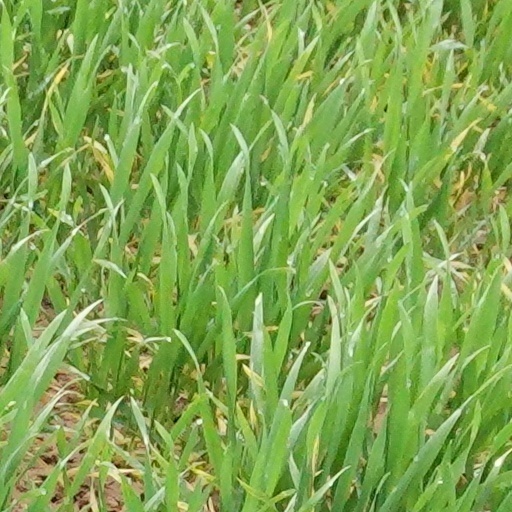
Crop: wheat